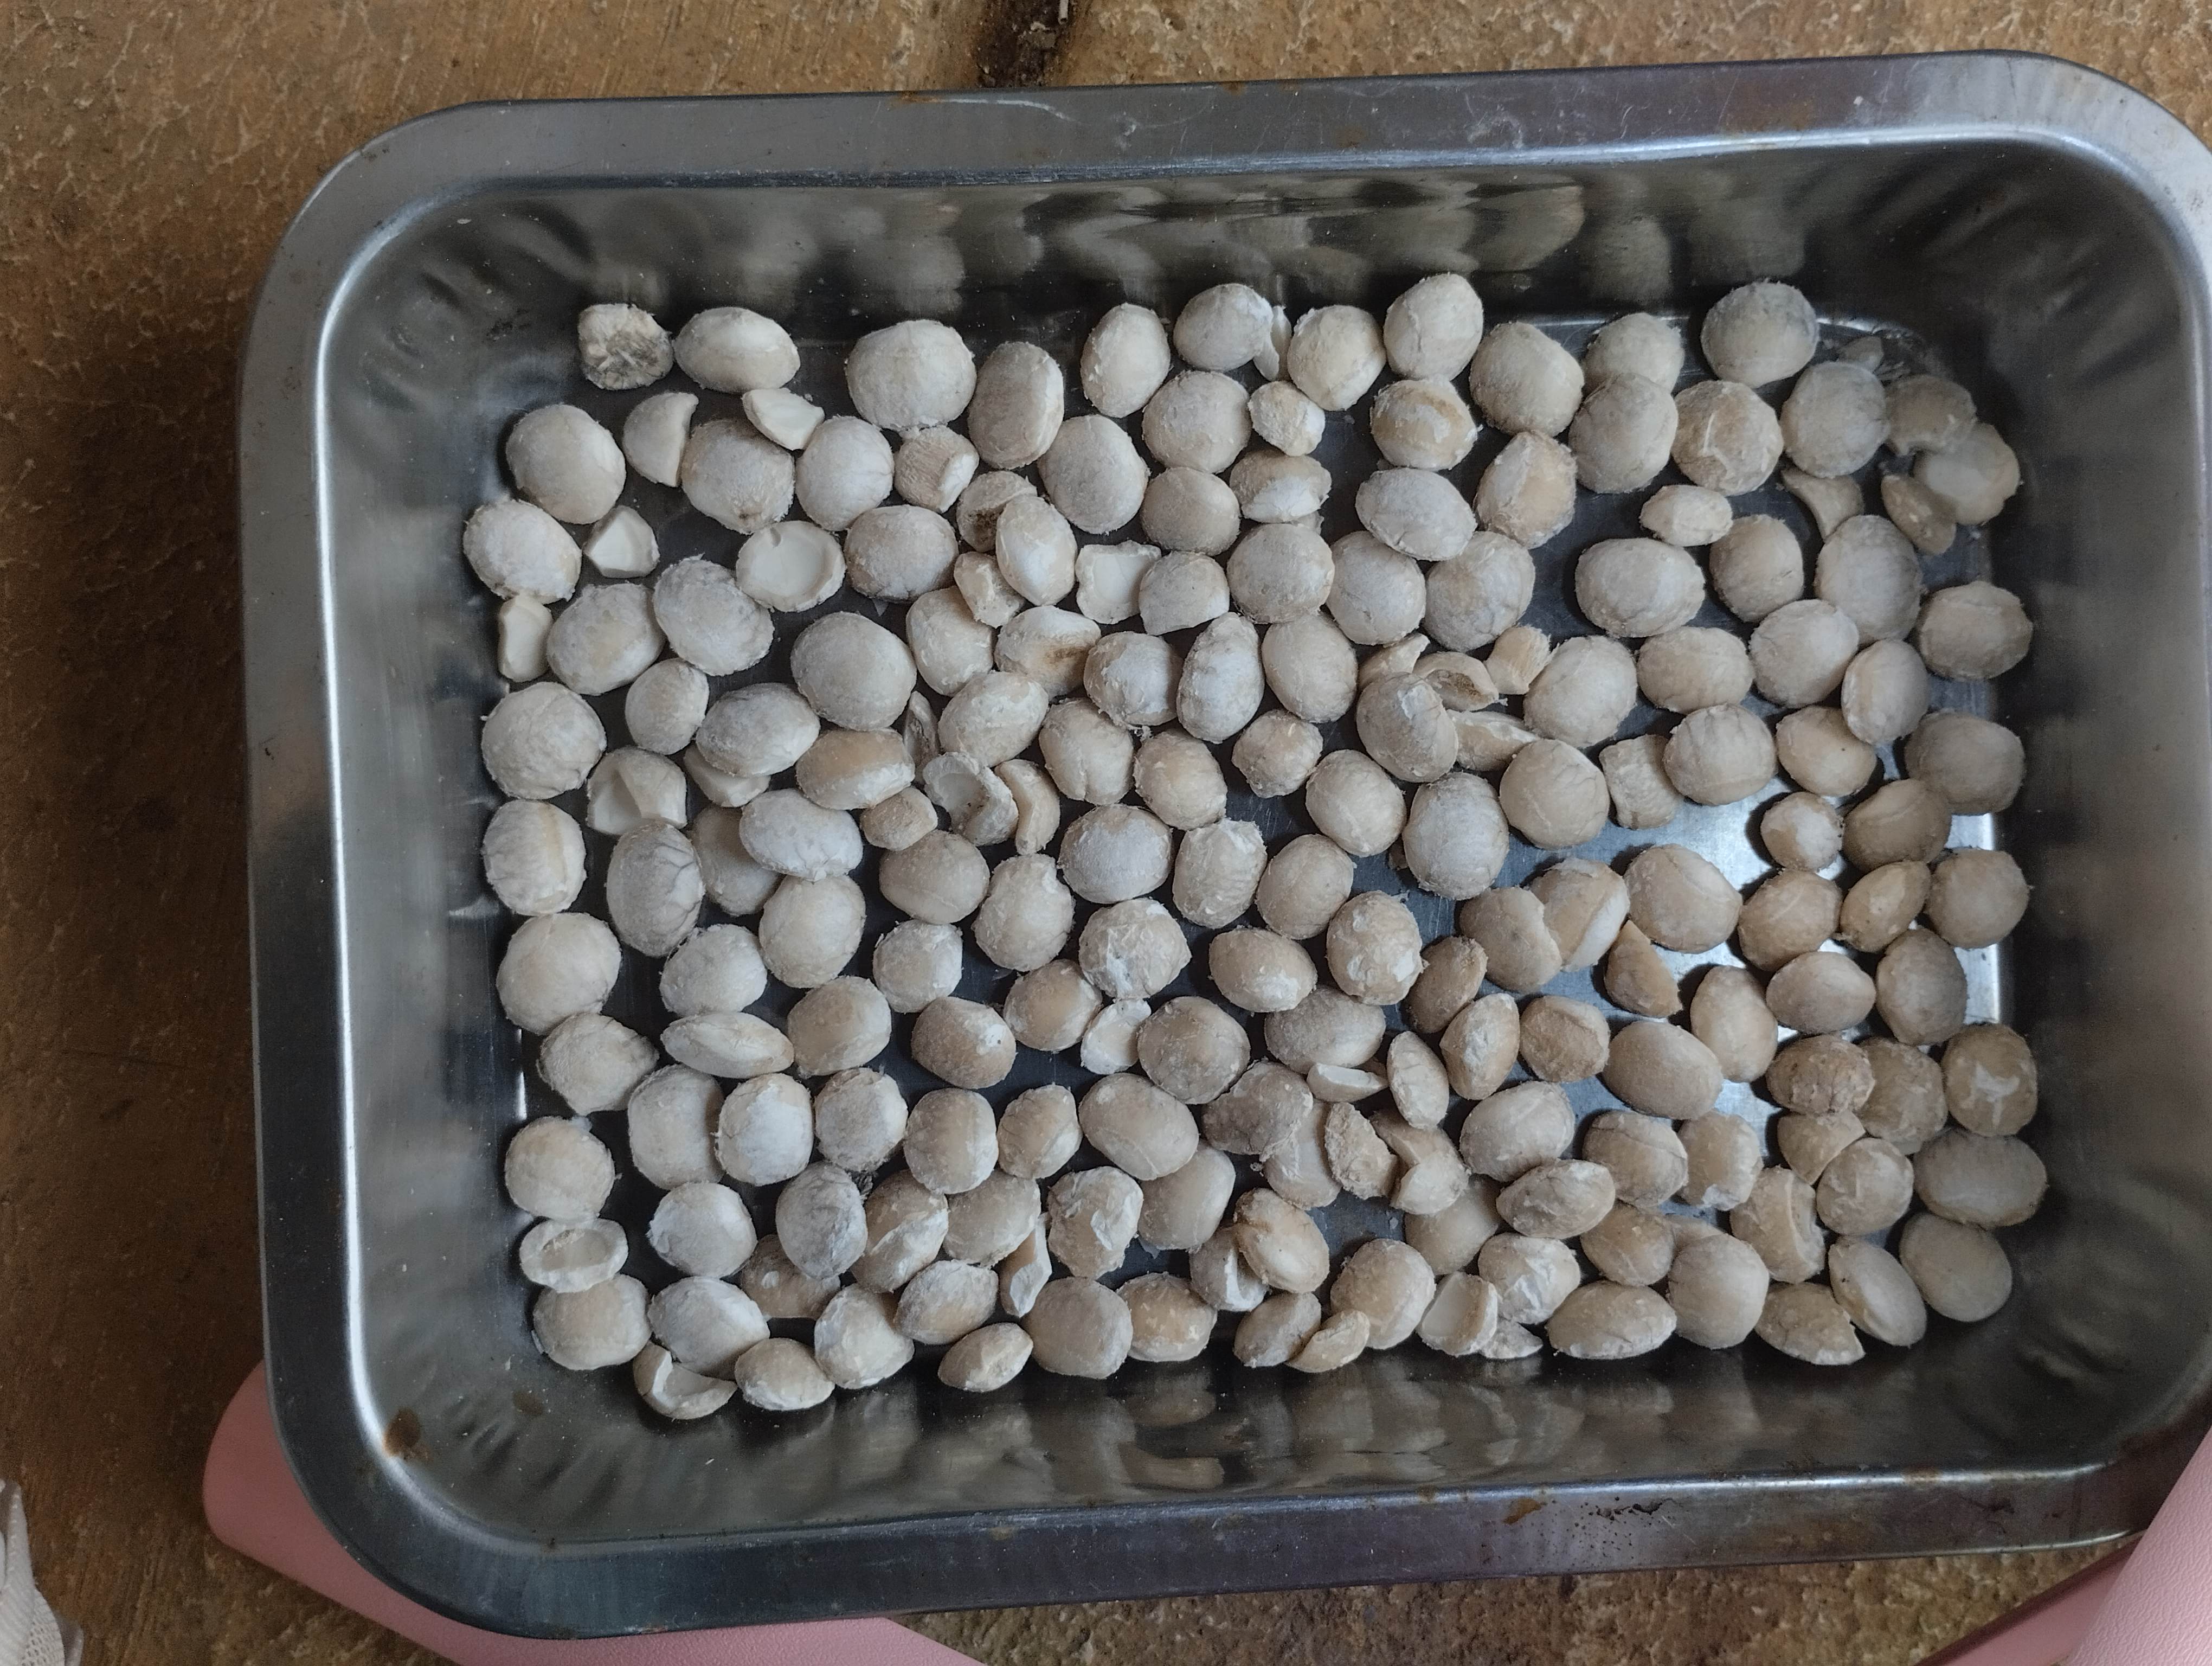
Label: bagus (good seed)